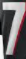
Number: 7